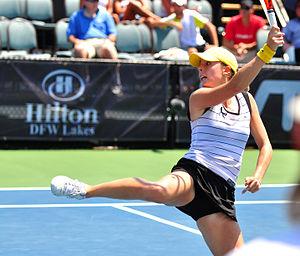
Alizé Cornet, née le 22 janvier 1990 à Nice, est une joueuse de tennis française, professionnelle depuis 2006.